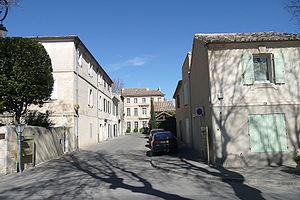
Maussane les Alpilles.
Maussane-les-Alpilles est une commune française, située dans le département des Bouches-du-Rhône en région Provence-Alpes-Côte d'Azur. Elle se situe sur le piémont sud du massif des Alpilles.
François André est un élevage français de taureaux de combat, créé en 1947. Sa devise est jaune, blanc et rouge. Les propriétés sont situées au Mas de l'Île, à Maussane-les-Alpilles et au domaine Les Pradelles au Paradou dans les Bouches-du-Rhône